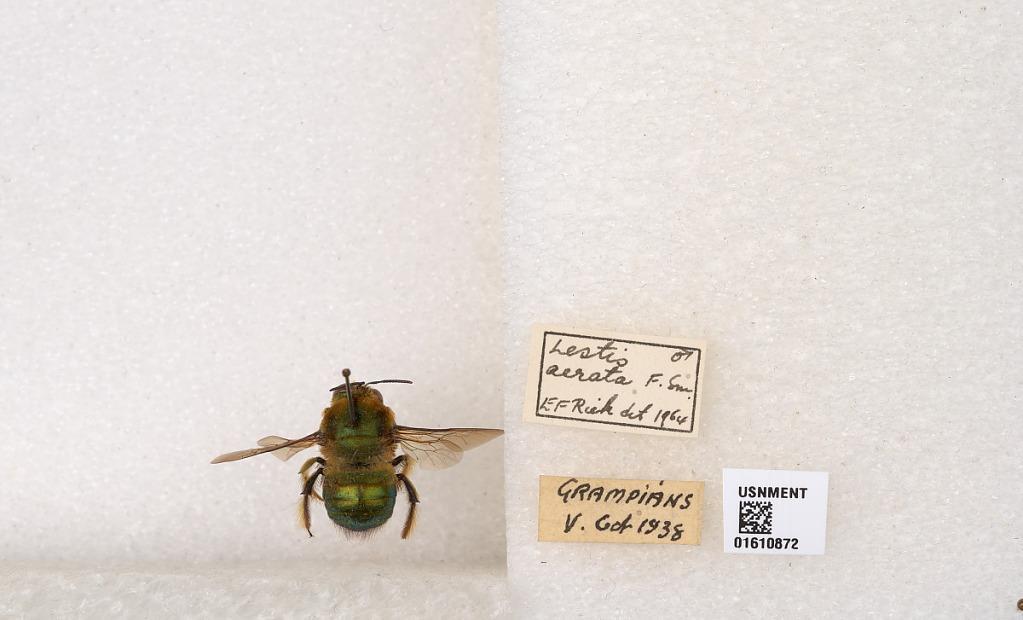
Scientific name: Xylocopa (Lestis) aeratus (Smith)
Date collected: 1938-10-5
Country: Australia
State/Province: Victoria
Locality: Grampians National Park
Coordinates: -37.3389, 142.347
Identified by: Rick, E. F.